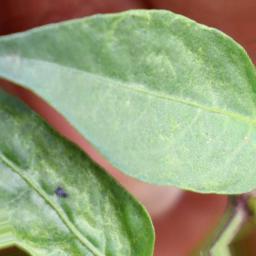
Label: mites_and_trips